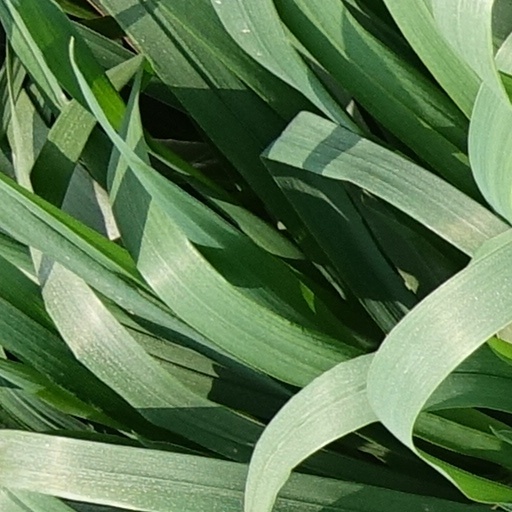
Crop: wheat